Rogers Centre Ottawa

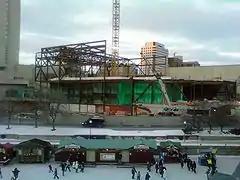
View from Slater Street bridge of Convention Centre under construction. Rideau Canal in front. (February 7, 2010)

The project's cost was , for a four-level facility. The cost was shared by three levels of government. came from the Canadian government, from the Ontario government, $40 million from the City of Ottawa and the remainder of $30 million was borrowed by the centre itself.